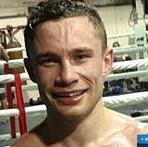
Age: 26